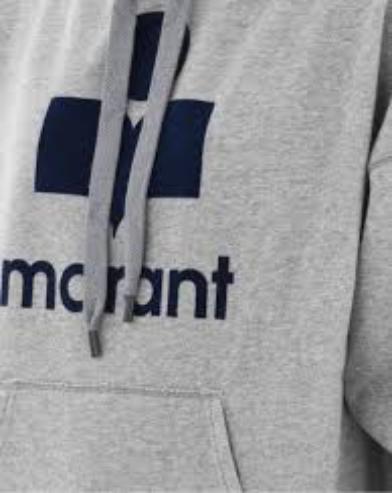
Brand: Isabel Maran-1
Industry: Clothes